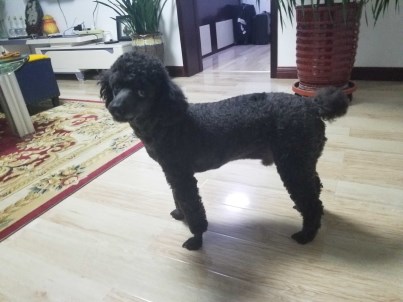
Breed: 2925-n000114-toy_poodle